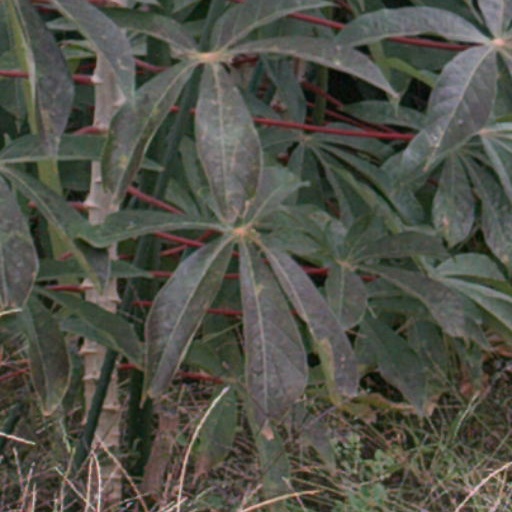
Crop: cassava